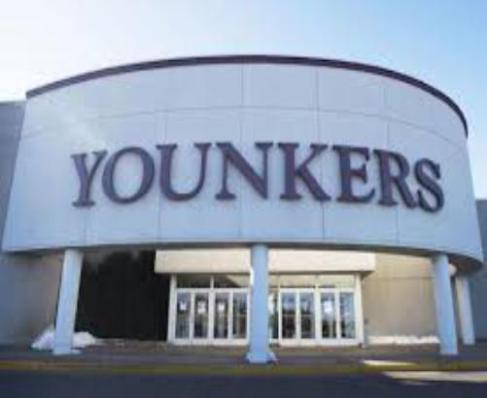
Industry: Others